Jeena Isi Ka Naam Hai

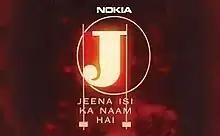
A promotional logo image of "Jeena Isi Ka Naam Hai"

Jeena Isi Ka Naam Hai was an Indian talk show hosted initially by Bollywood actor Farooq Shaikh and later by Bollywood actor Suresh Oberoi. It premiered on 22 March 2002, and due to the success of its first season, the show reappeared on Zee TV channel on 7 October 2006.